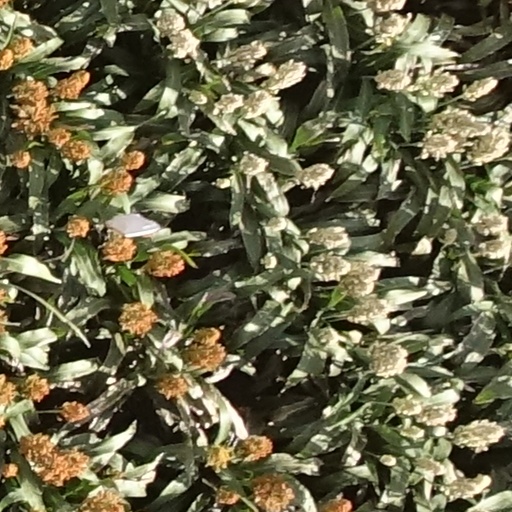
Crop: sorghum